Play Back

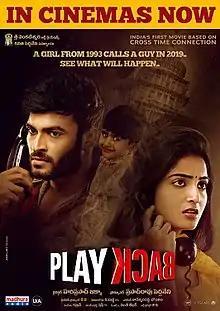
Theatrical release poster

Play Back is a 2021 Indian Telugu-language science fiction drama film written and directed by Jakka Hari Prasad. The film stars Dinesh Tej, Ananya Nagalla, Arjun Kalyan, and Spandana. "Play Back" is marketed as the first Indian film based on cross time connection. The plot follows Karthik (Tej) and Sujatha (Nagalla), two people from different time periods who connect together through a phone call. The film was released on 5 March 2021. The director remade the film in Kannada as "Gana" (2025).